Cockade of Italy

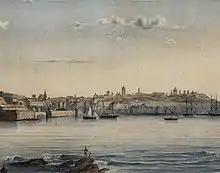
Panorama of Genoa in the early 19th century. Here, the Italian tricolour cockade appeared for the first time, and with it the Italian national colours.

Even on the subsequent and definitive French blue, white and red cockade, which was made on July 17, the newspapers made confusion reporting, as in the case of "Il Corriere di Gabinetto", that it was only red and blue or, according to other newspapers, such as "La Gazzetta Enciclopedica di Milano", which was white and pink. More precise information, subsequently reported by all the Italian newspapers, correctly informed that there are three colours of the French cockade, however their shades erroneously cited as green, white and red cockades.